List of birds of Mexico

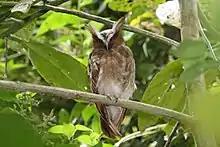
Crested owl

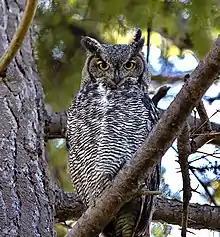
Great horned owl

The typical owls are small to large solitary nocturnal birds of prey. They have large forward-facing eyes and ears, a hawk-like beak, and a conspicuous circle of feathers around each eye called a facial disk.